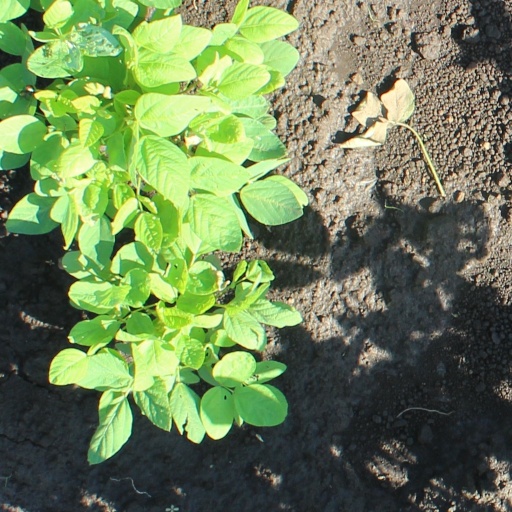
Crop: soybean